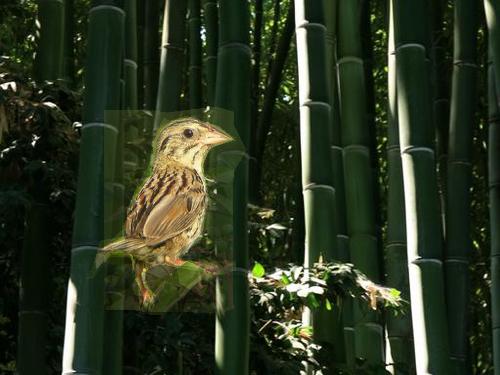
Bird species: Henslow_Sparrow
Bird type: landbird
Background: land